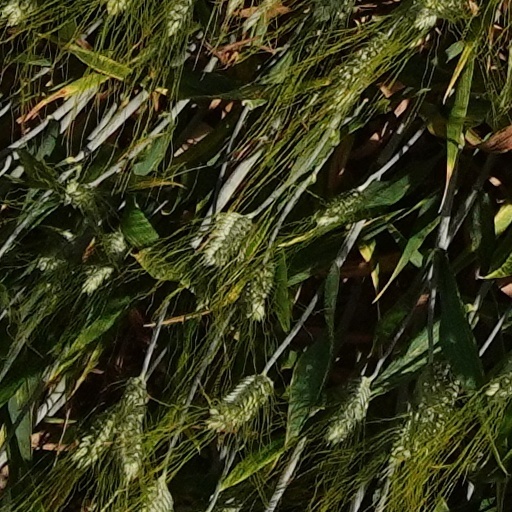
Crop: wheat